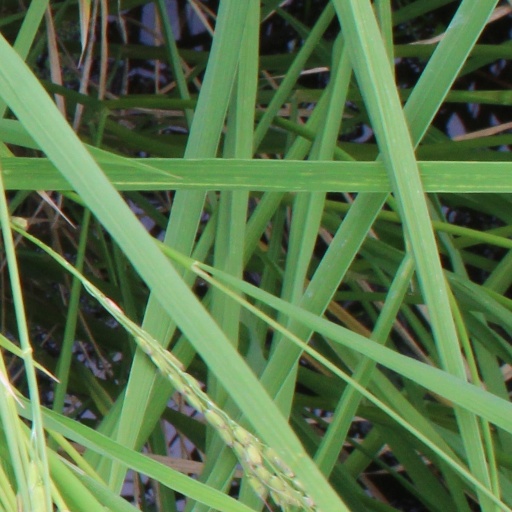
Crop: rice